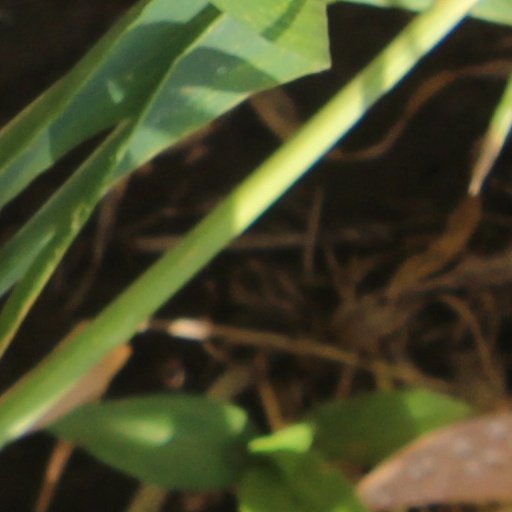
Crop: wheat